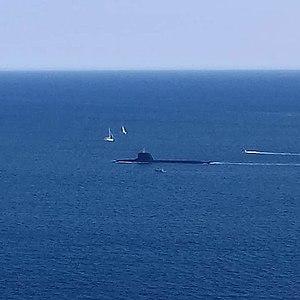
Le Suffren est un sous-marin nucléaire d'attaque français. Il est le navire de tête de la classe Suffren du programme Barracuda, deuxième génération de SNA de la Marine nationale. Il a été lancé le 1ᵉʳ août 2019 à Cherbourg-en-Cotentin, et a débuté ses essais en mer le 27 avril 2020. Il doit être livré à la Marine nationale au cours du deuxième semestre 2020. Son admission au service actif est prévue pour 2022.